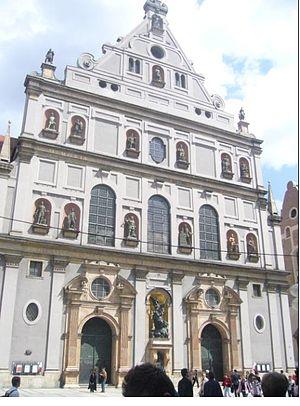
Photographie personnelle.
Renée de Lorraine, née le 20 avril 1544 à Nancy, morte le 22 mai 1602 à Munich, est la fille du duc François Iᵉʳ de Lorraine et de Christine de Danemark.
Guillaume V, dit le Pieux, duc de Bavière de 1579 à 1597. Fils cadet d'Albert V de Bavière et d'Anne d'Autriche